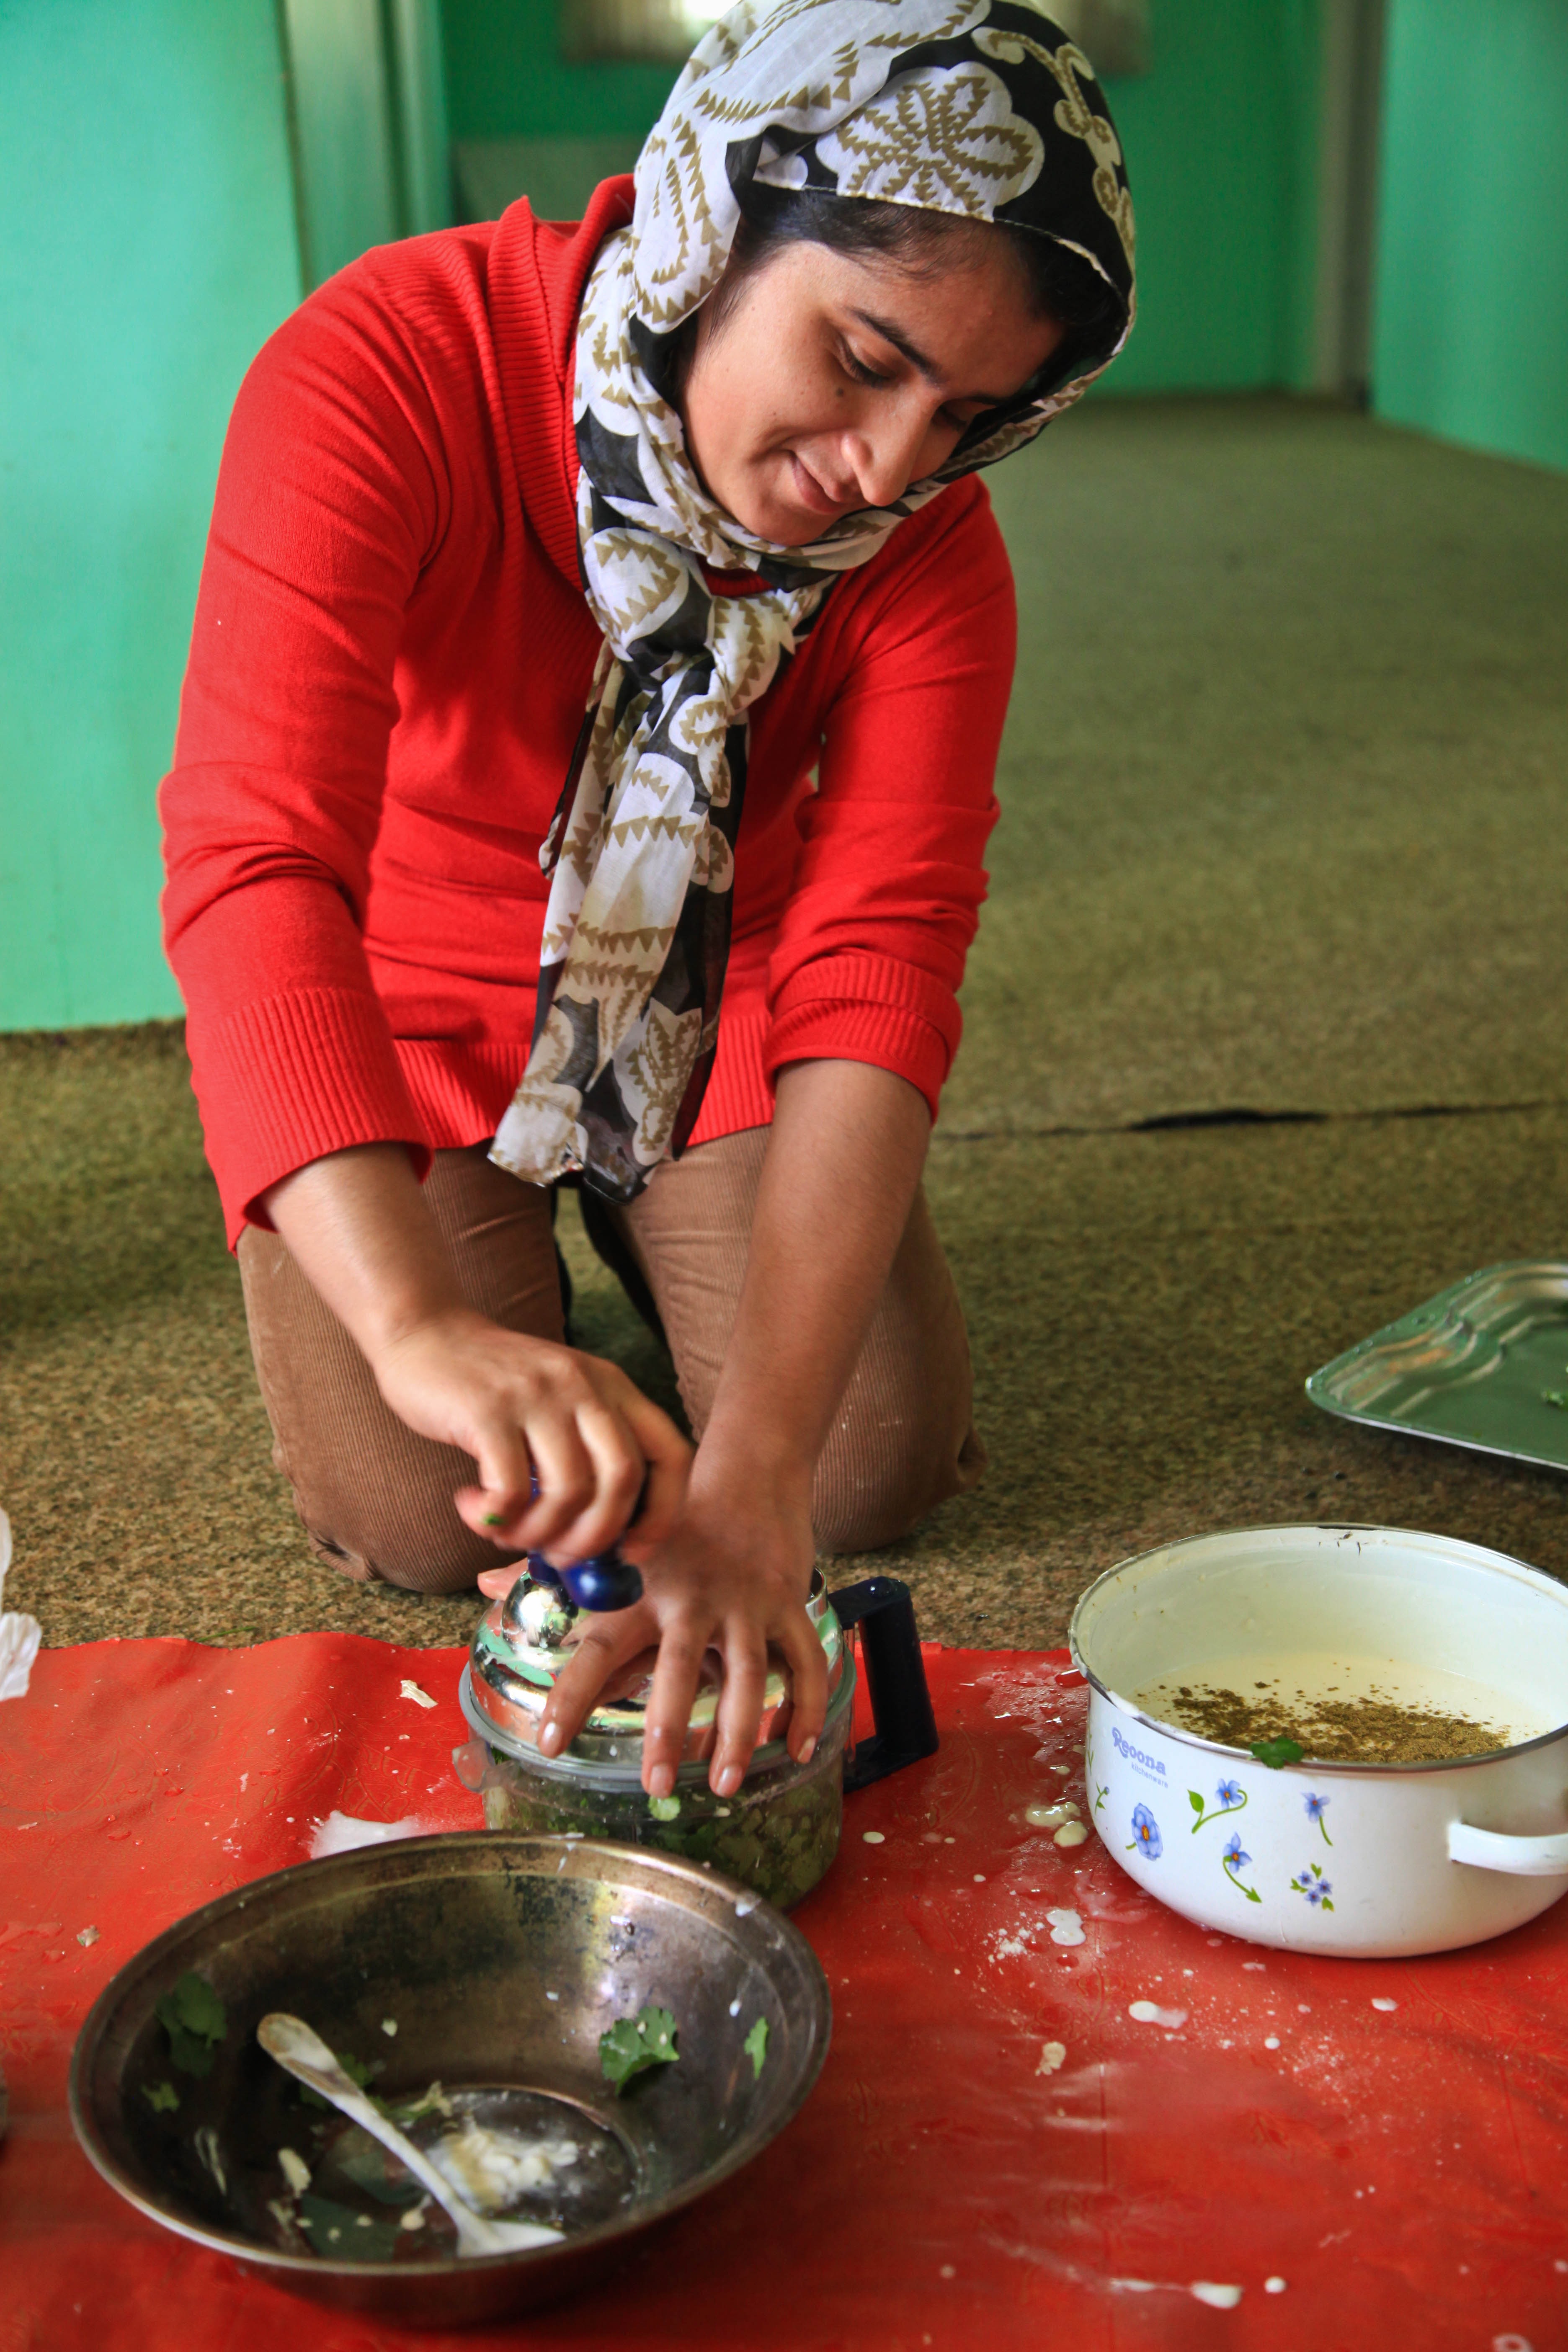
play, food, red, cooking, color, child, eating, fun, toddler, culture, day, young woman, afghanistan, muslim, human action